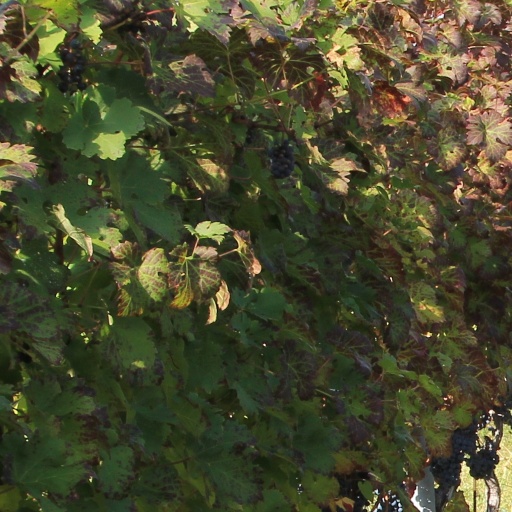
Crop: grape